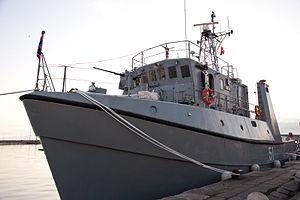
Le Korčula (LM-51) est un navire de guerre de la flotte de la marine militaire croate. Il est classé comme petit dragueur de mines. Il a été lancé en 2006 et la même année, il a rejoint la flotte. Il a été construit dans le chantier naval Montmontaža-Greben de Vela Luka, en coopération avec le Shipping Institute de Zagreb, le Maritime Center for Electronics de Split, Engineering for Industrial Electronics de Zagreb et les services professionnels du ministère de la Défense. Le navire était censé faire les premiers essais en mer dès 2007, mais en raison de défaillances du système de propulsion, cela a été reporté jusqu'en 2008.